Layne Flack

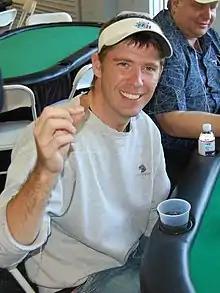
Layne Flack at 2008 Bay 101 Shooting Star

Layne Flack (May 18, 1969 – July 19, 2021) was an American professional poker player from Rapid City, South Dakota, residing in Montana and Nevada.